Franklin Cudjoe

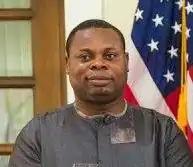

Franklin Cudjoe (16 February 1976) is a Ghanaian author and social political commentator. He is the Founding President and chief executive officer (CEO) of IMANI Centre for Policy and Education.